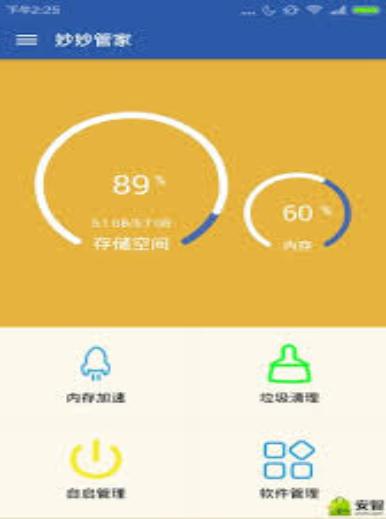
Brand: magicamah
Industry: Necessities